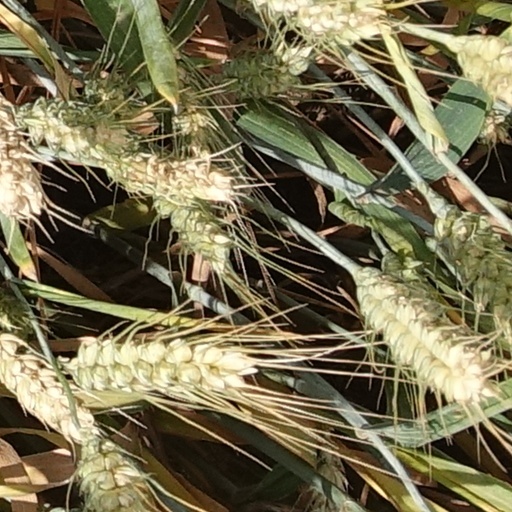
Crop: wheat